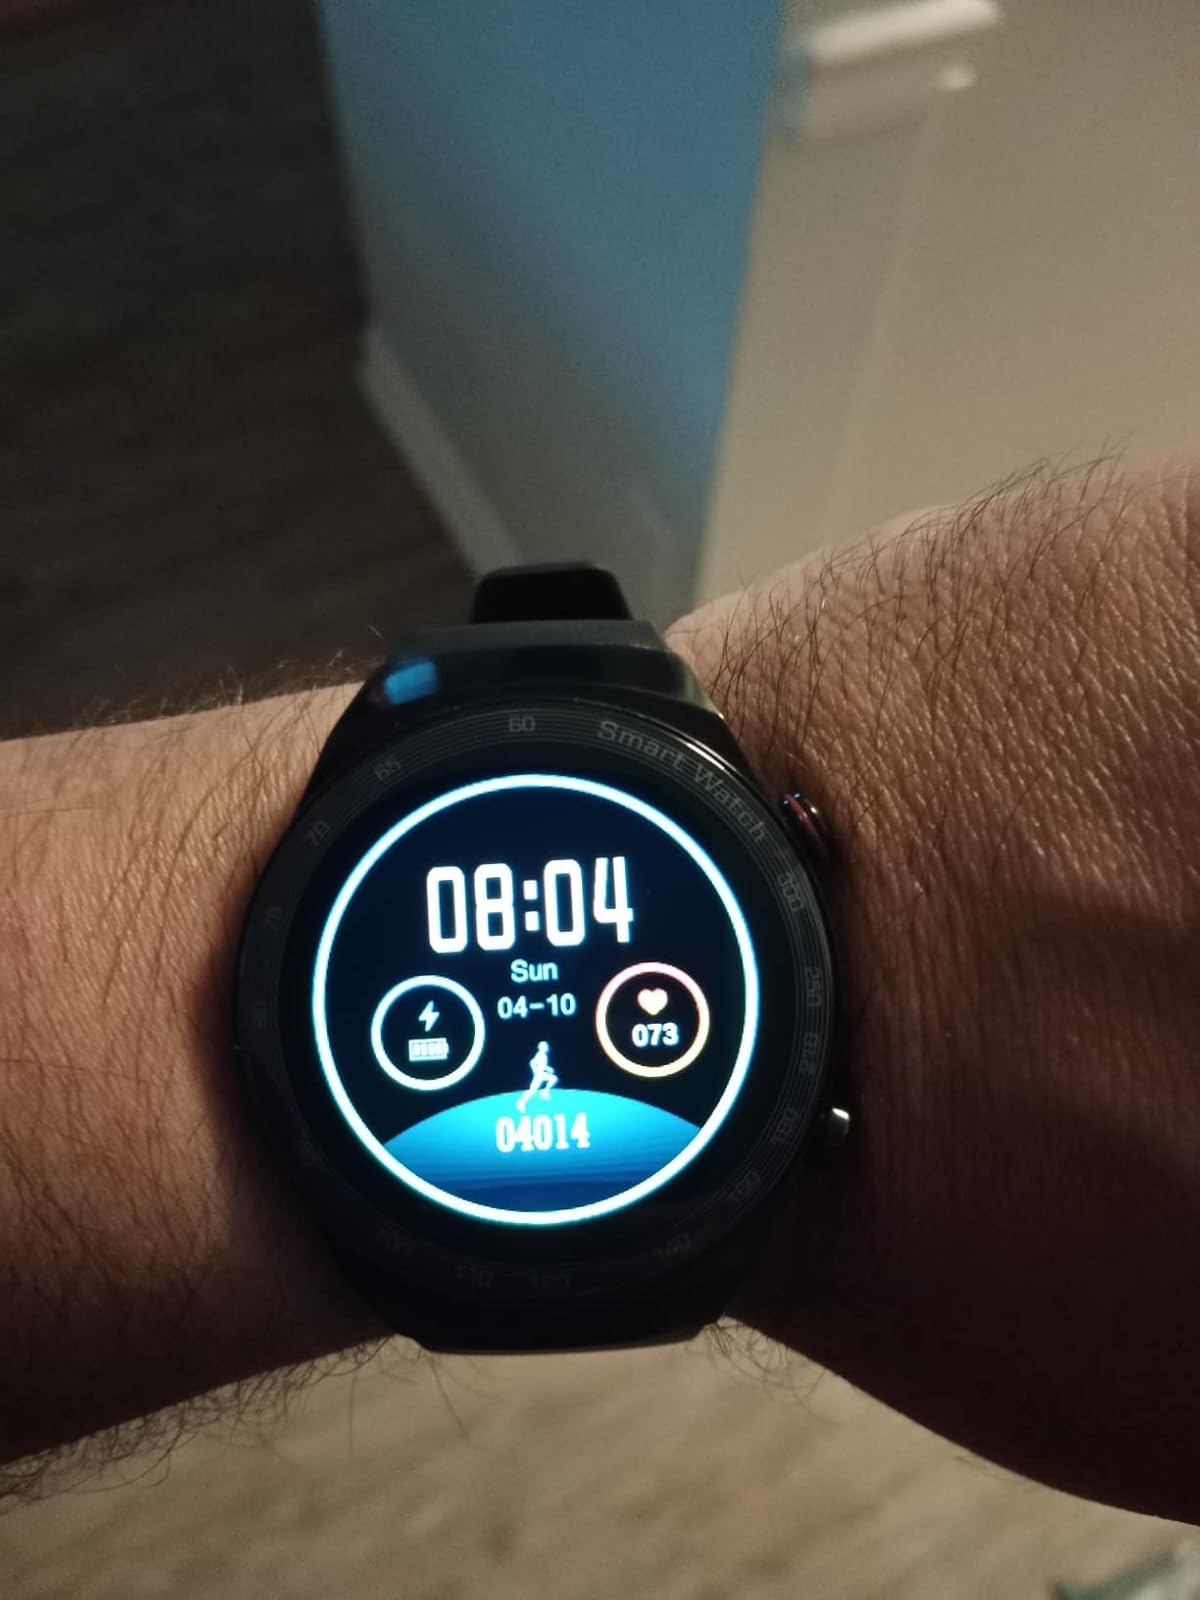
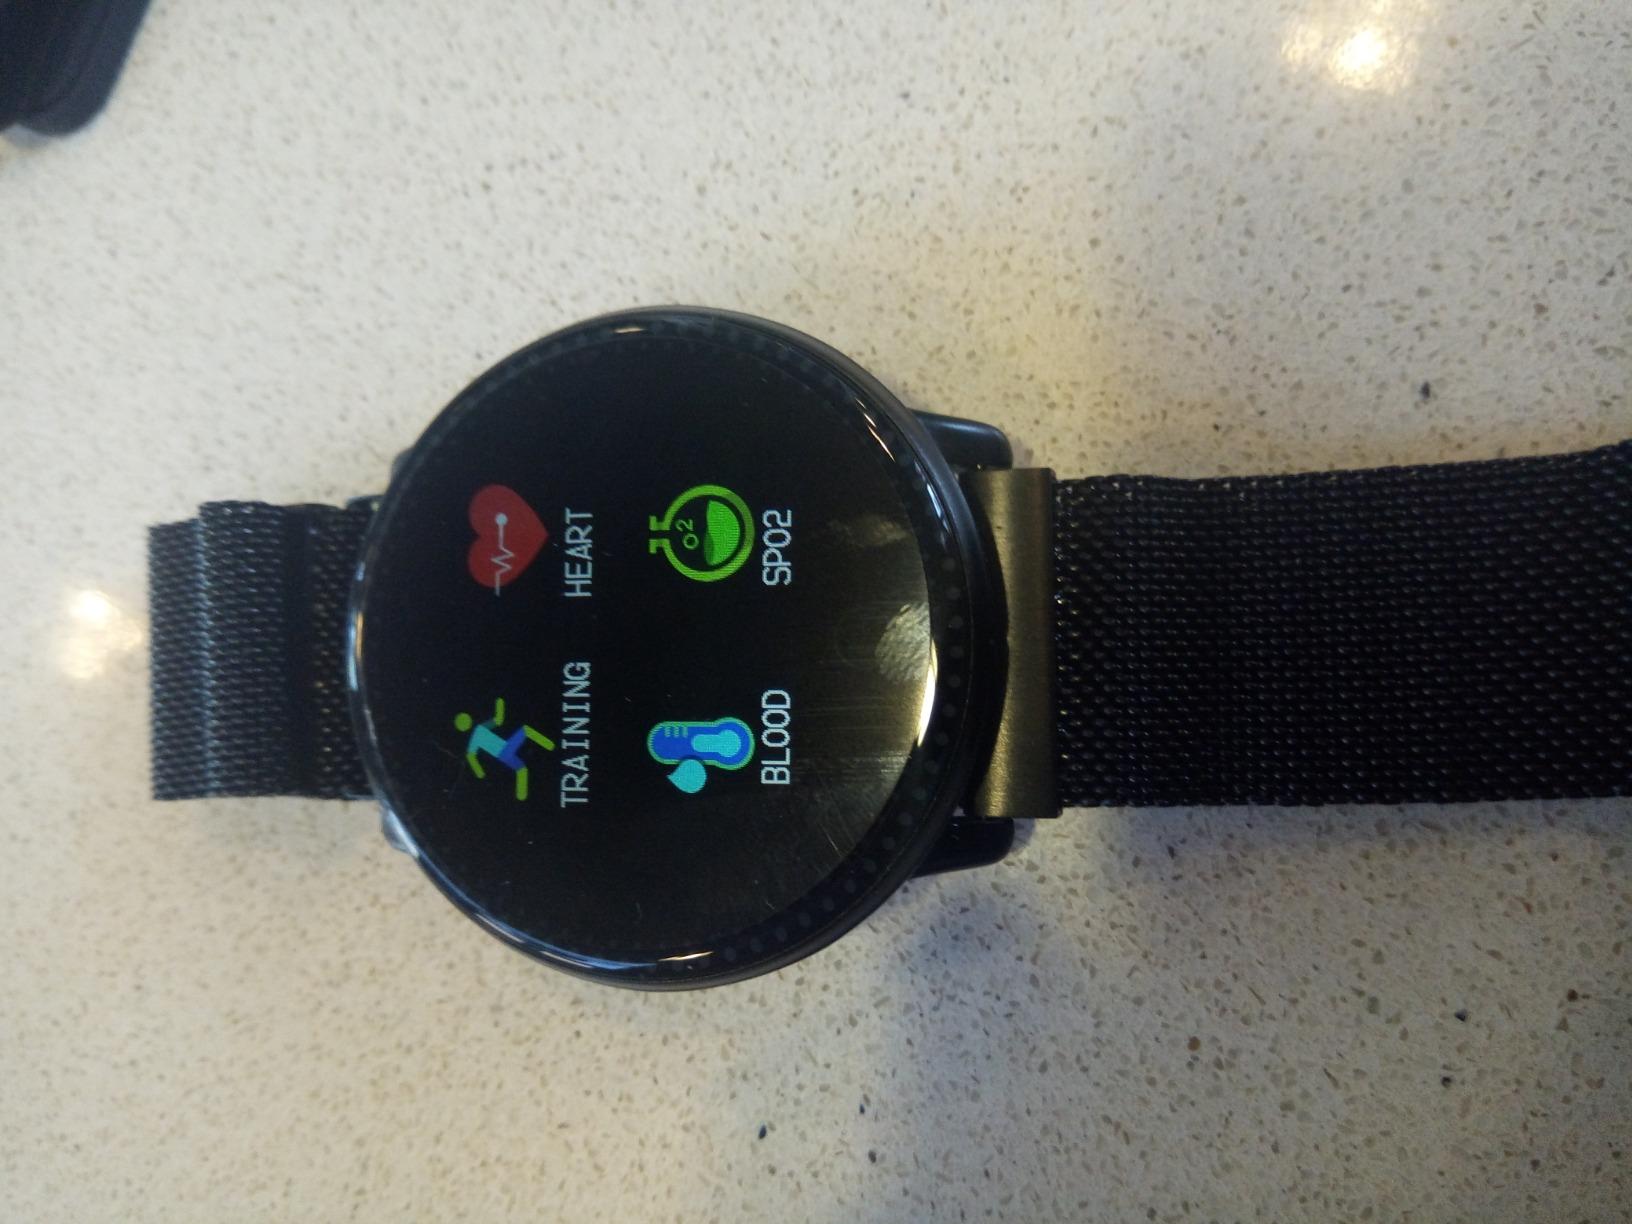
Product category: smartwatch
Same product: no